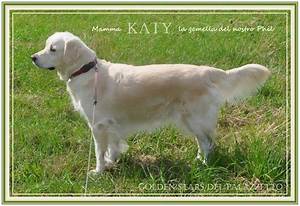
Label: dog